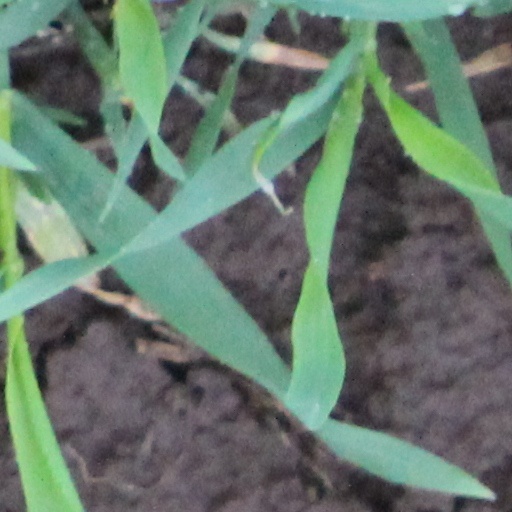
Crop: wheat